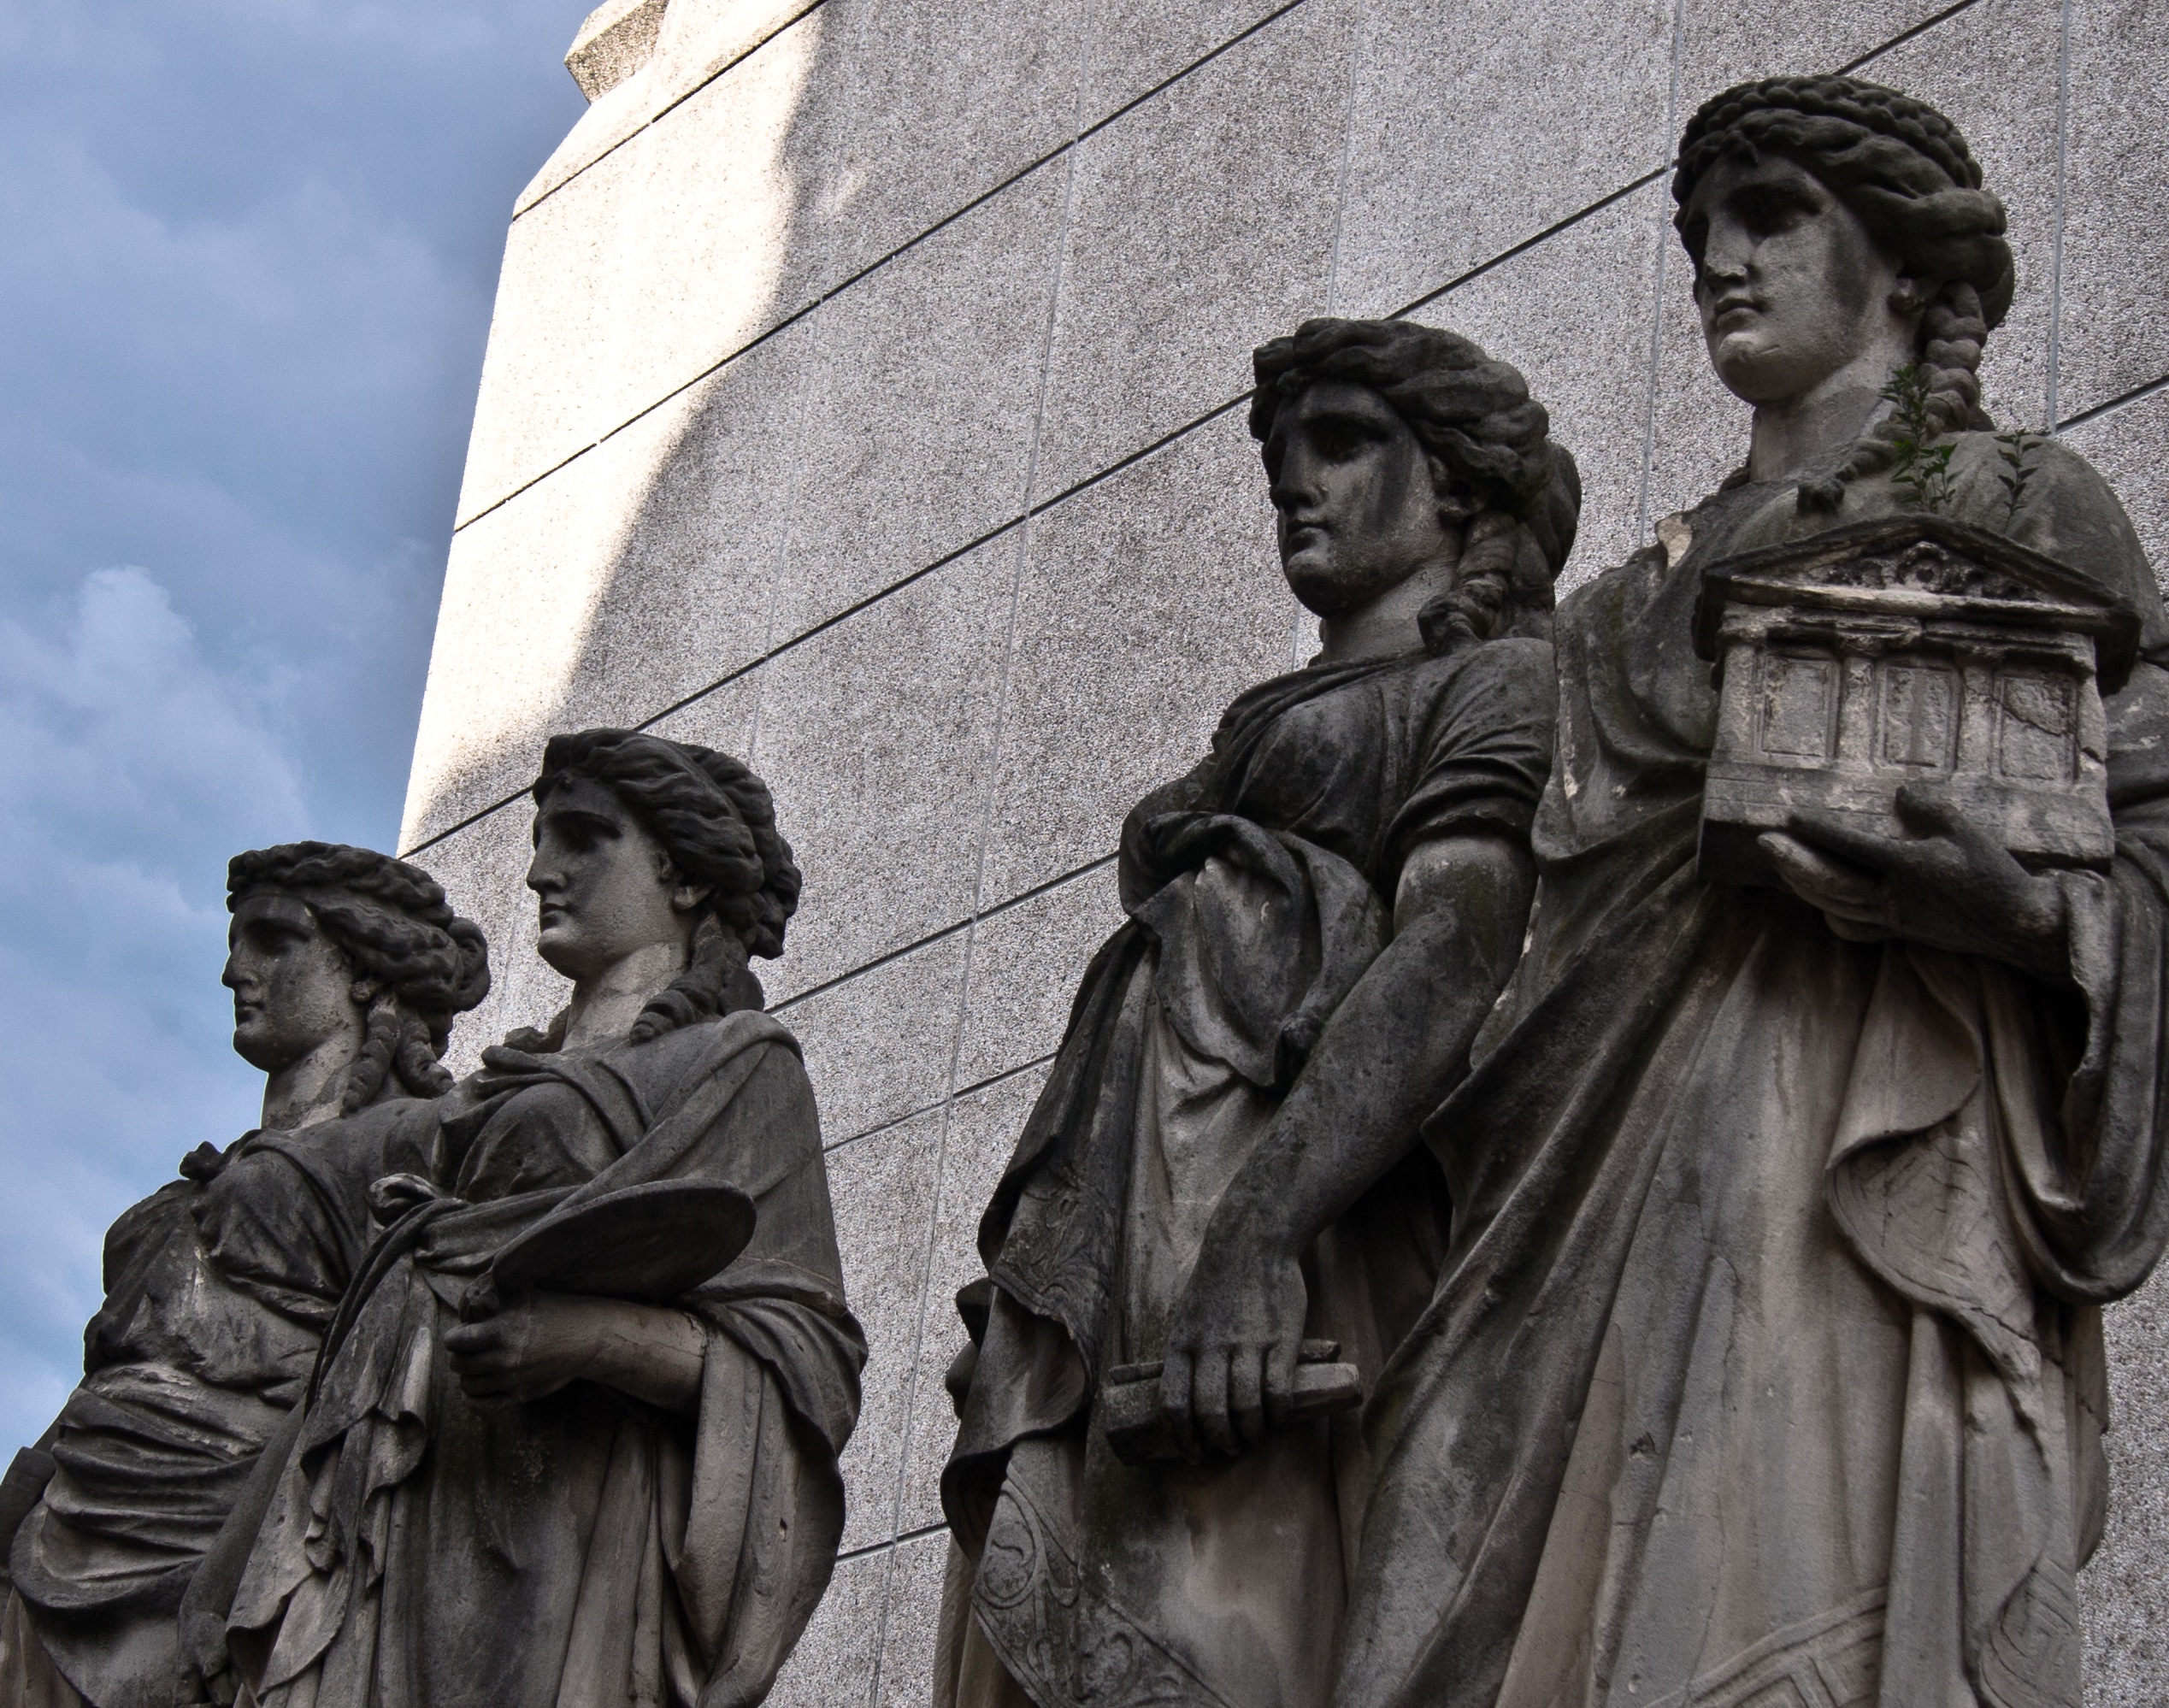
old, stone, monument, europe, statue, greek, memorial, art, greece, germany, history, dusseldorf, ancient history, tunics